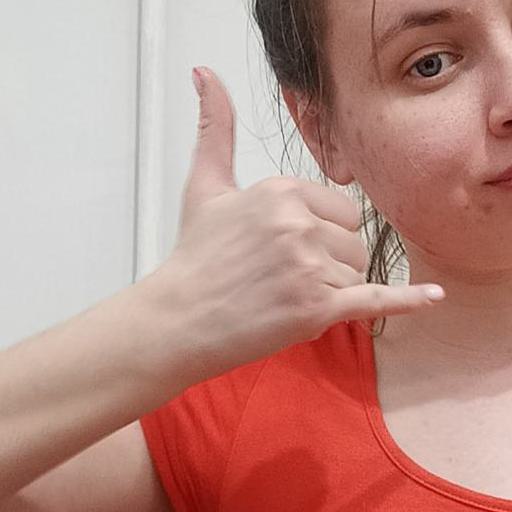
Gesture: call